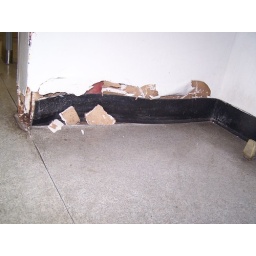
09 2009 wall base damage in mens room